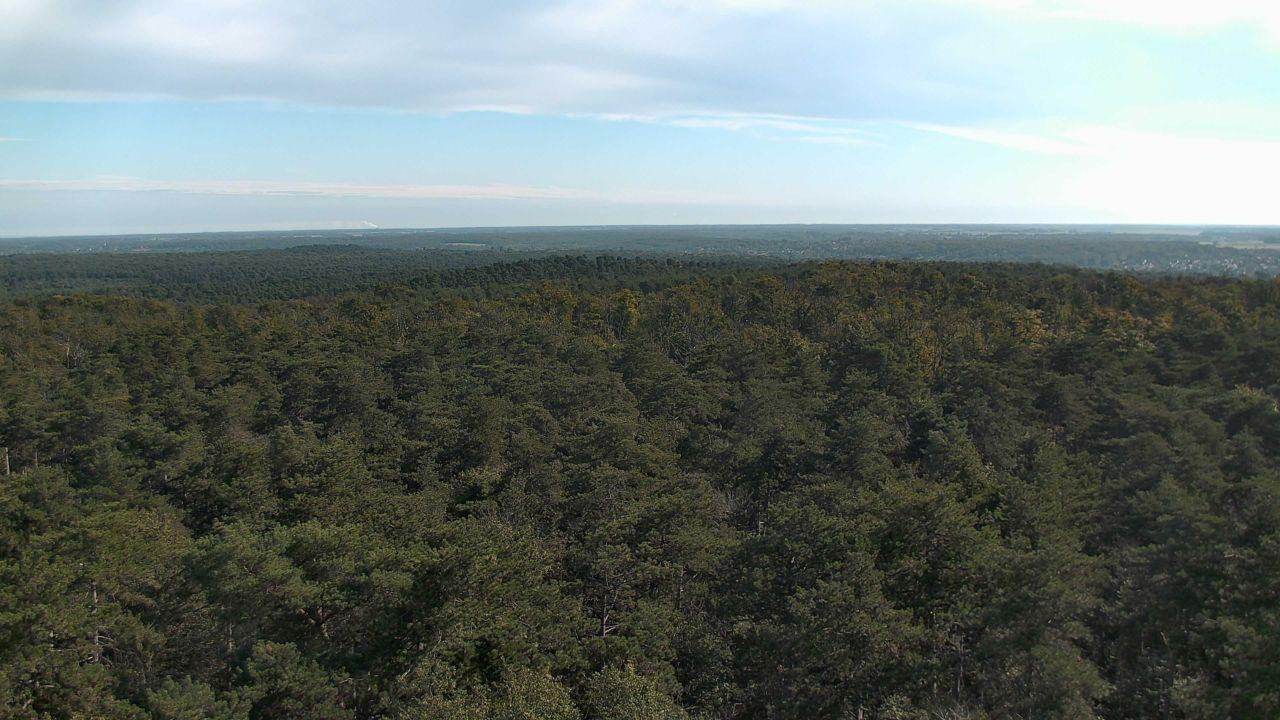
Fire: no
Smoke: yes